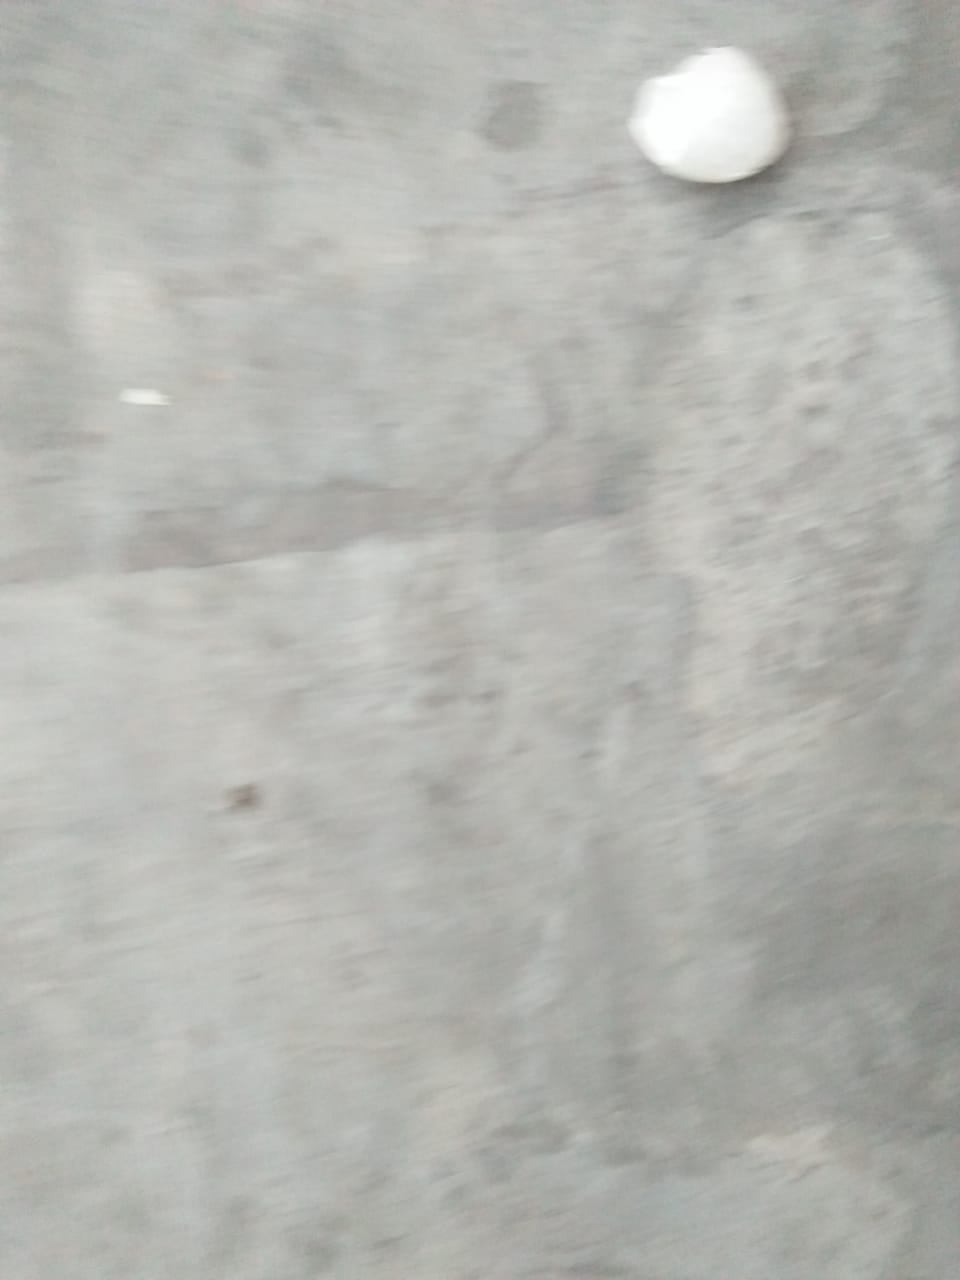
Label: eggshells